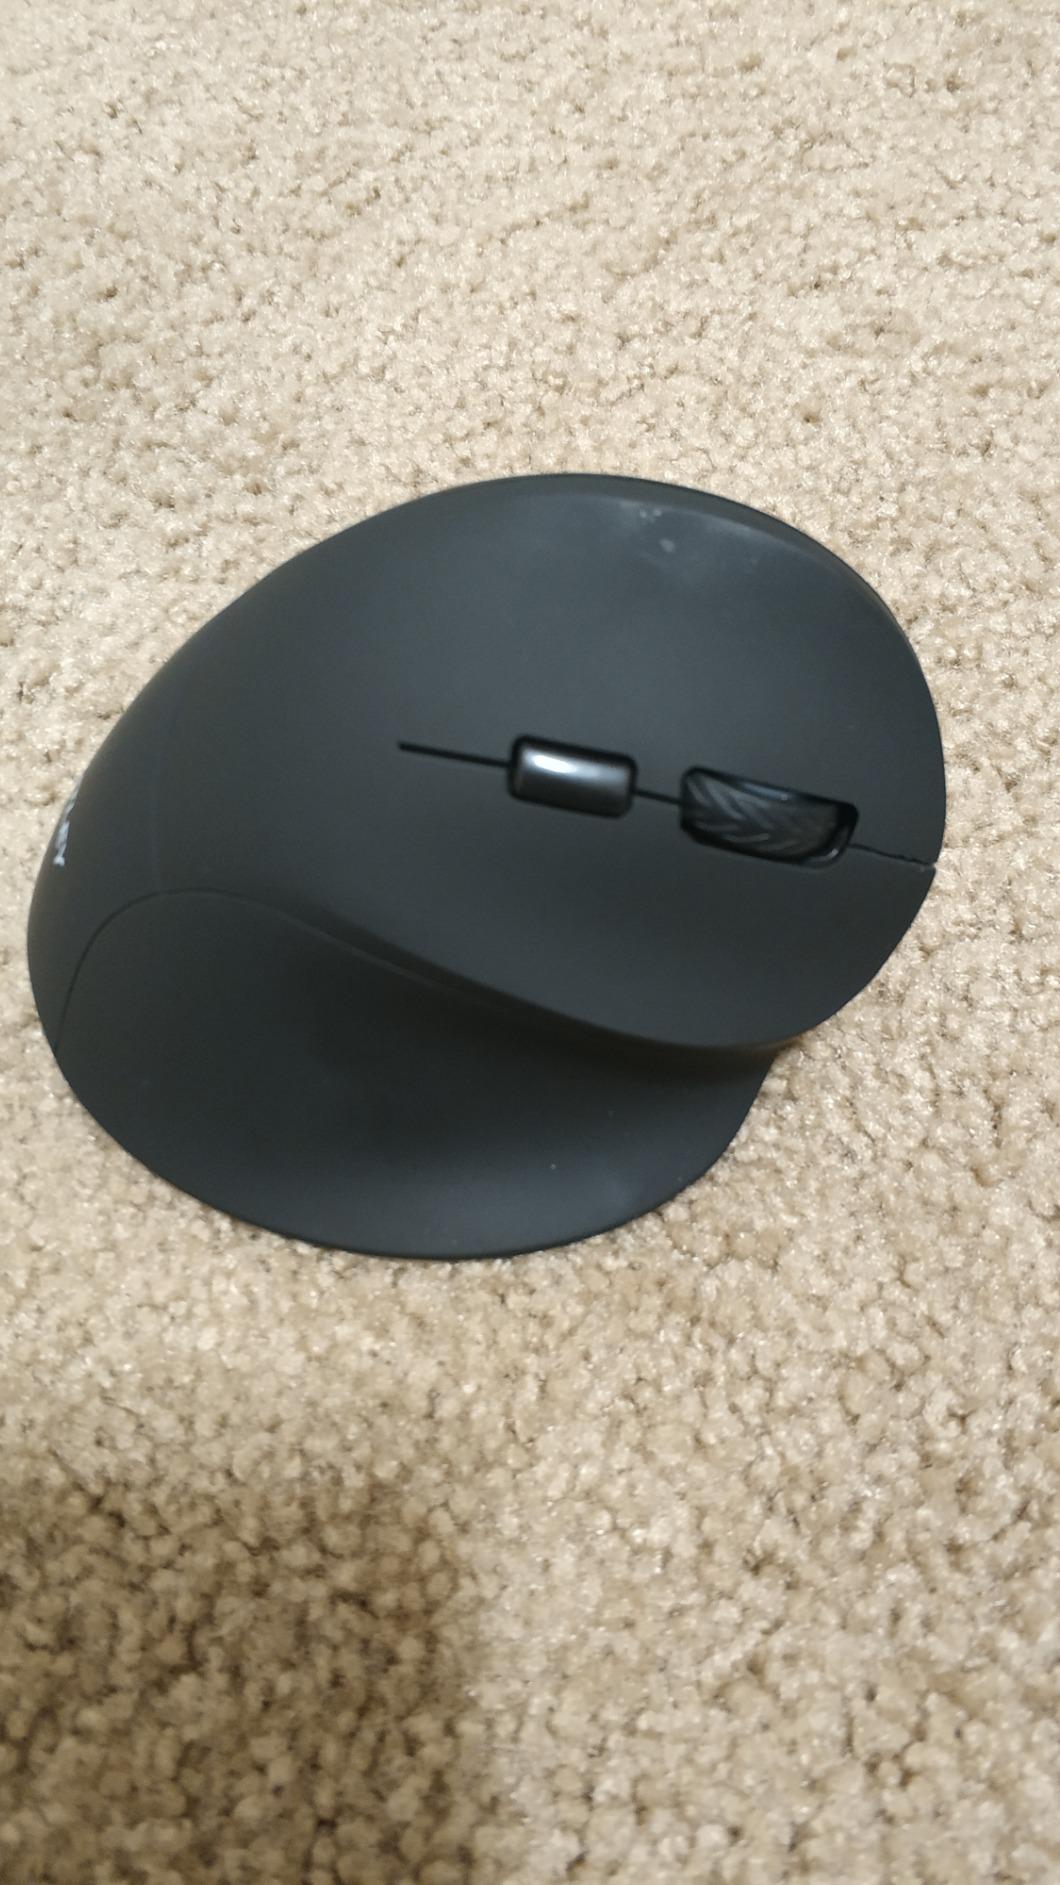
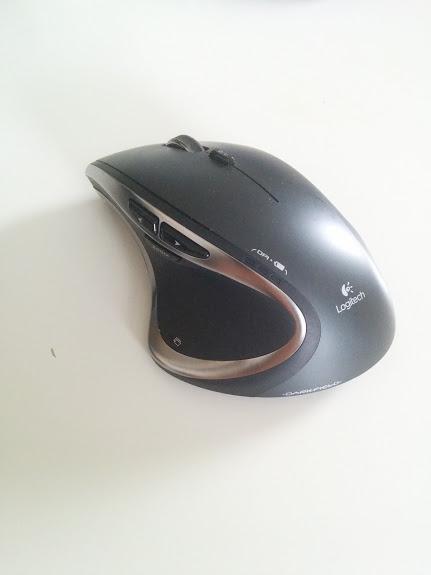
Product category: mouse
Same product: no